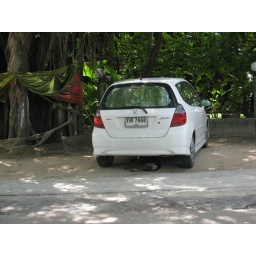
it was so hot, dogs were hiding under cars for shade